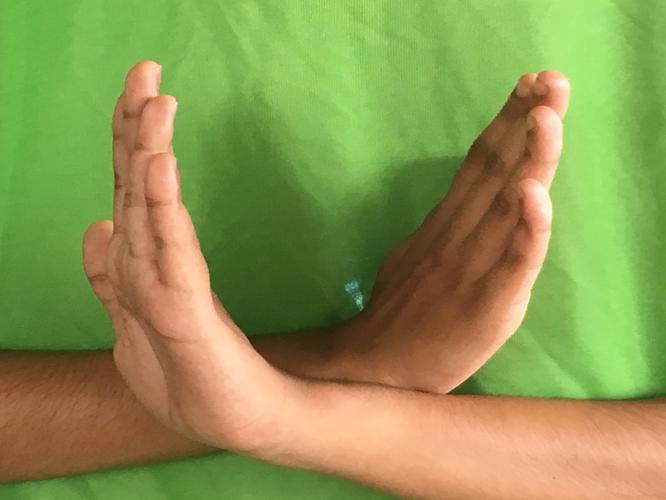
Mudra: Swastikam
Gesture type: double_hand